Angel Desai

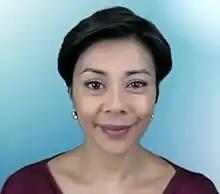
Desai in 2022

Desai was born in Philadelphia, but grew up in Binghamton, New York. Her parents are physicians; her father is Gujarati and her mother is Filipina. She cultivated an early interest in performance and was active in the musical and acting life of her schools. After graduating from high school in 1990, she attended and graduated from Oberlin College. In 1997, she earned her MFA at New York University in its Tisch School of the Arts Graduate Acting Program.